2010 G20 Toronto summit protests

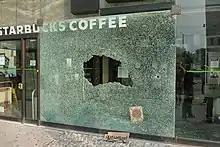
The damaged front of a Starbucks restaurant in Toronto

Several properties sustained damage to its exteriors. Toronto Police Headquarters was damaged and four Toronto Police Service cruisers were set ablaze in different locations. Media vehicles of the Canadian Broadcasting Corporation and CTV Television Network were also damaged. American corporations, such as Starbucks, appeared to be the targets of vandalism. Other retail and corporate establishments targeted were Nike, Foot Locker, Sears, McDonald's, Tim Hortons, Urban Outfitters, Pizza Pizza, Subway, Swiss Chalet, Scotiabank, Canadian Imperial Bank of Commerce (CIBC), and TD Bank. Mannequins from an American Apparel store were stolen and used to damage other stores. Several shopping centres hospitals and hotels, including the Toronto Eaton Centre, Sheraton Centre, Chelsea Hotel, Mount Sinai Hospital, Toronto General Hospital, Princess Margaret Hospital, and The Hospital for Sick Children were kept under lockdown. The escalating violence caused Dutch violinist André Rieu to cancel his concert at the Air Canada Centre at the last minute.